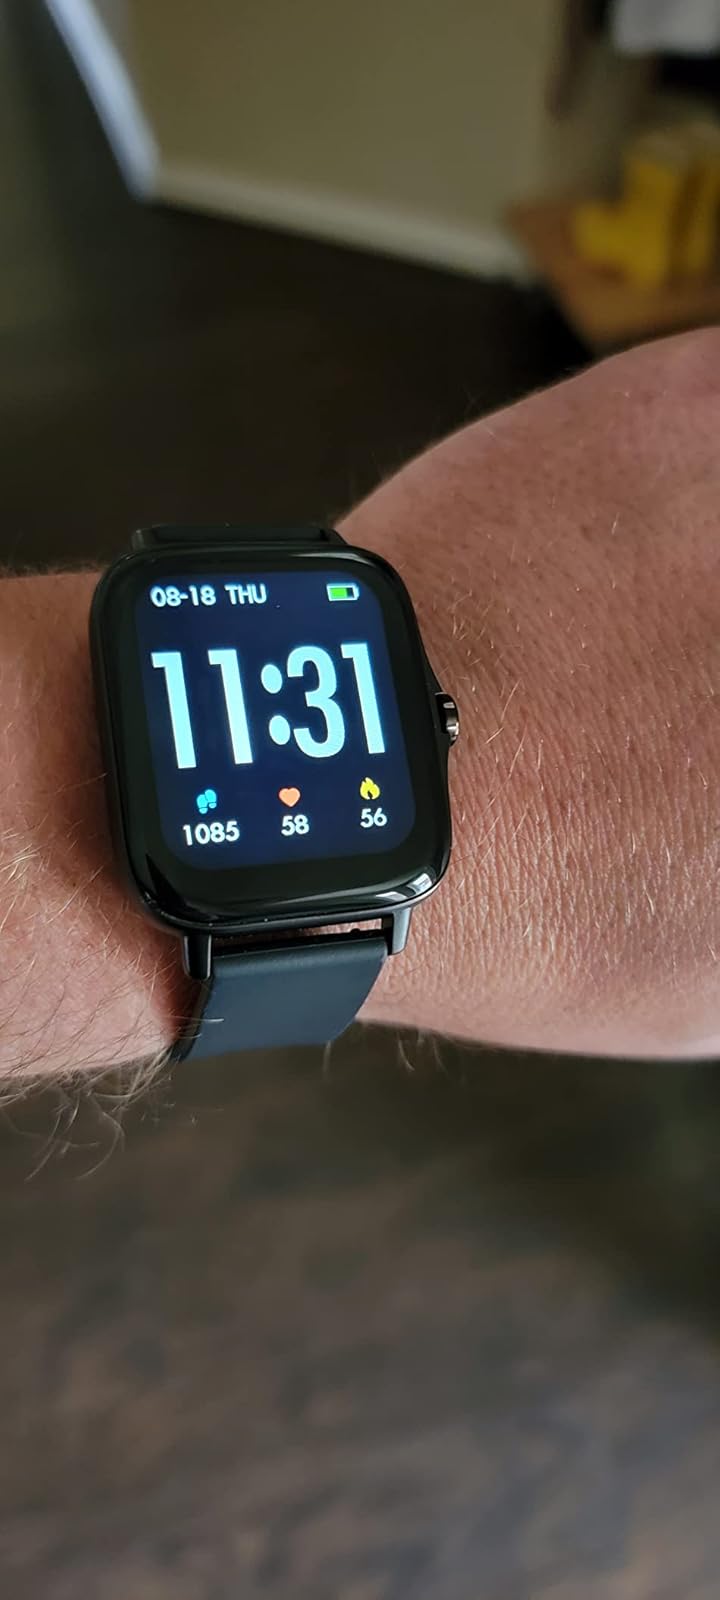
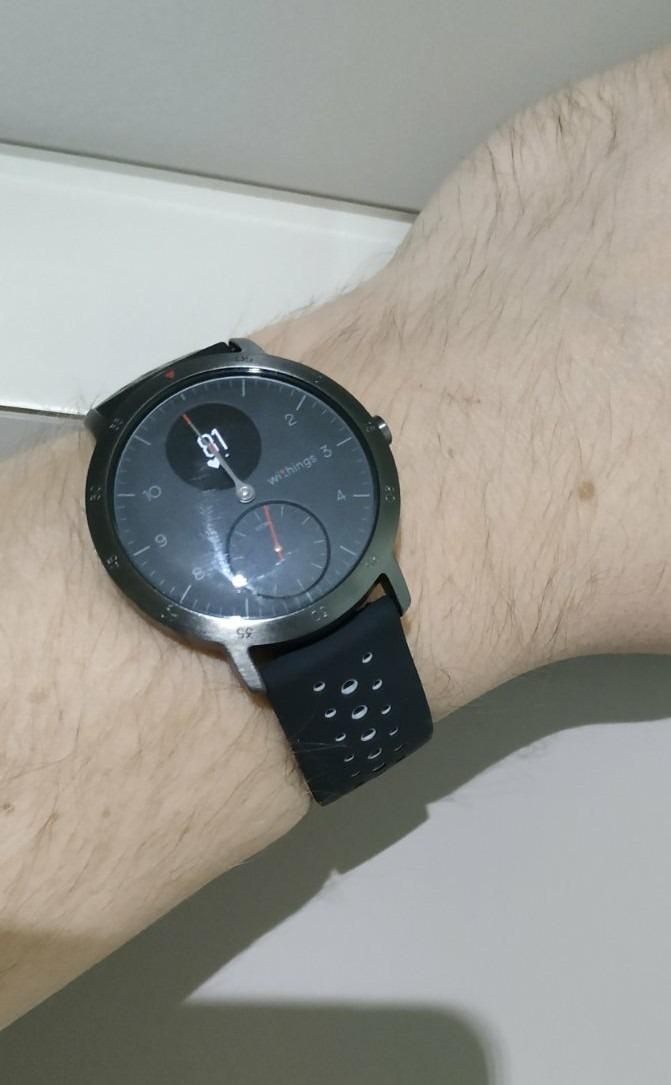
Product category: smartwatch
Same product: no